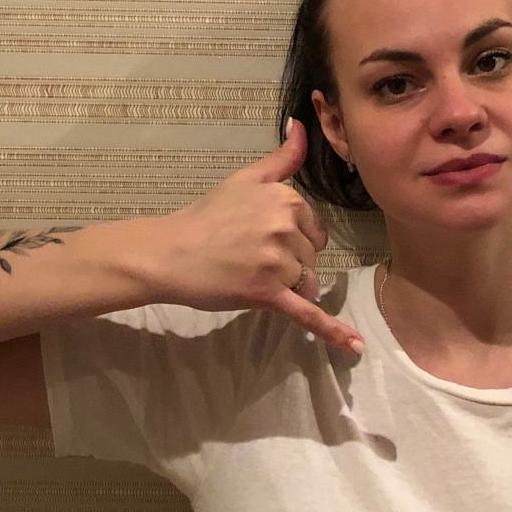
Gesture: call